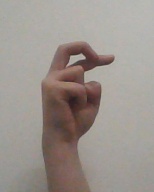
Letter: zay